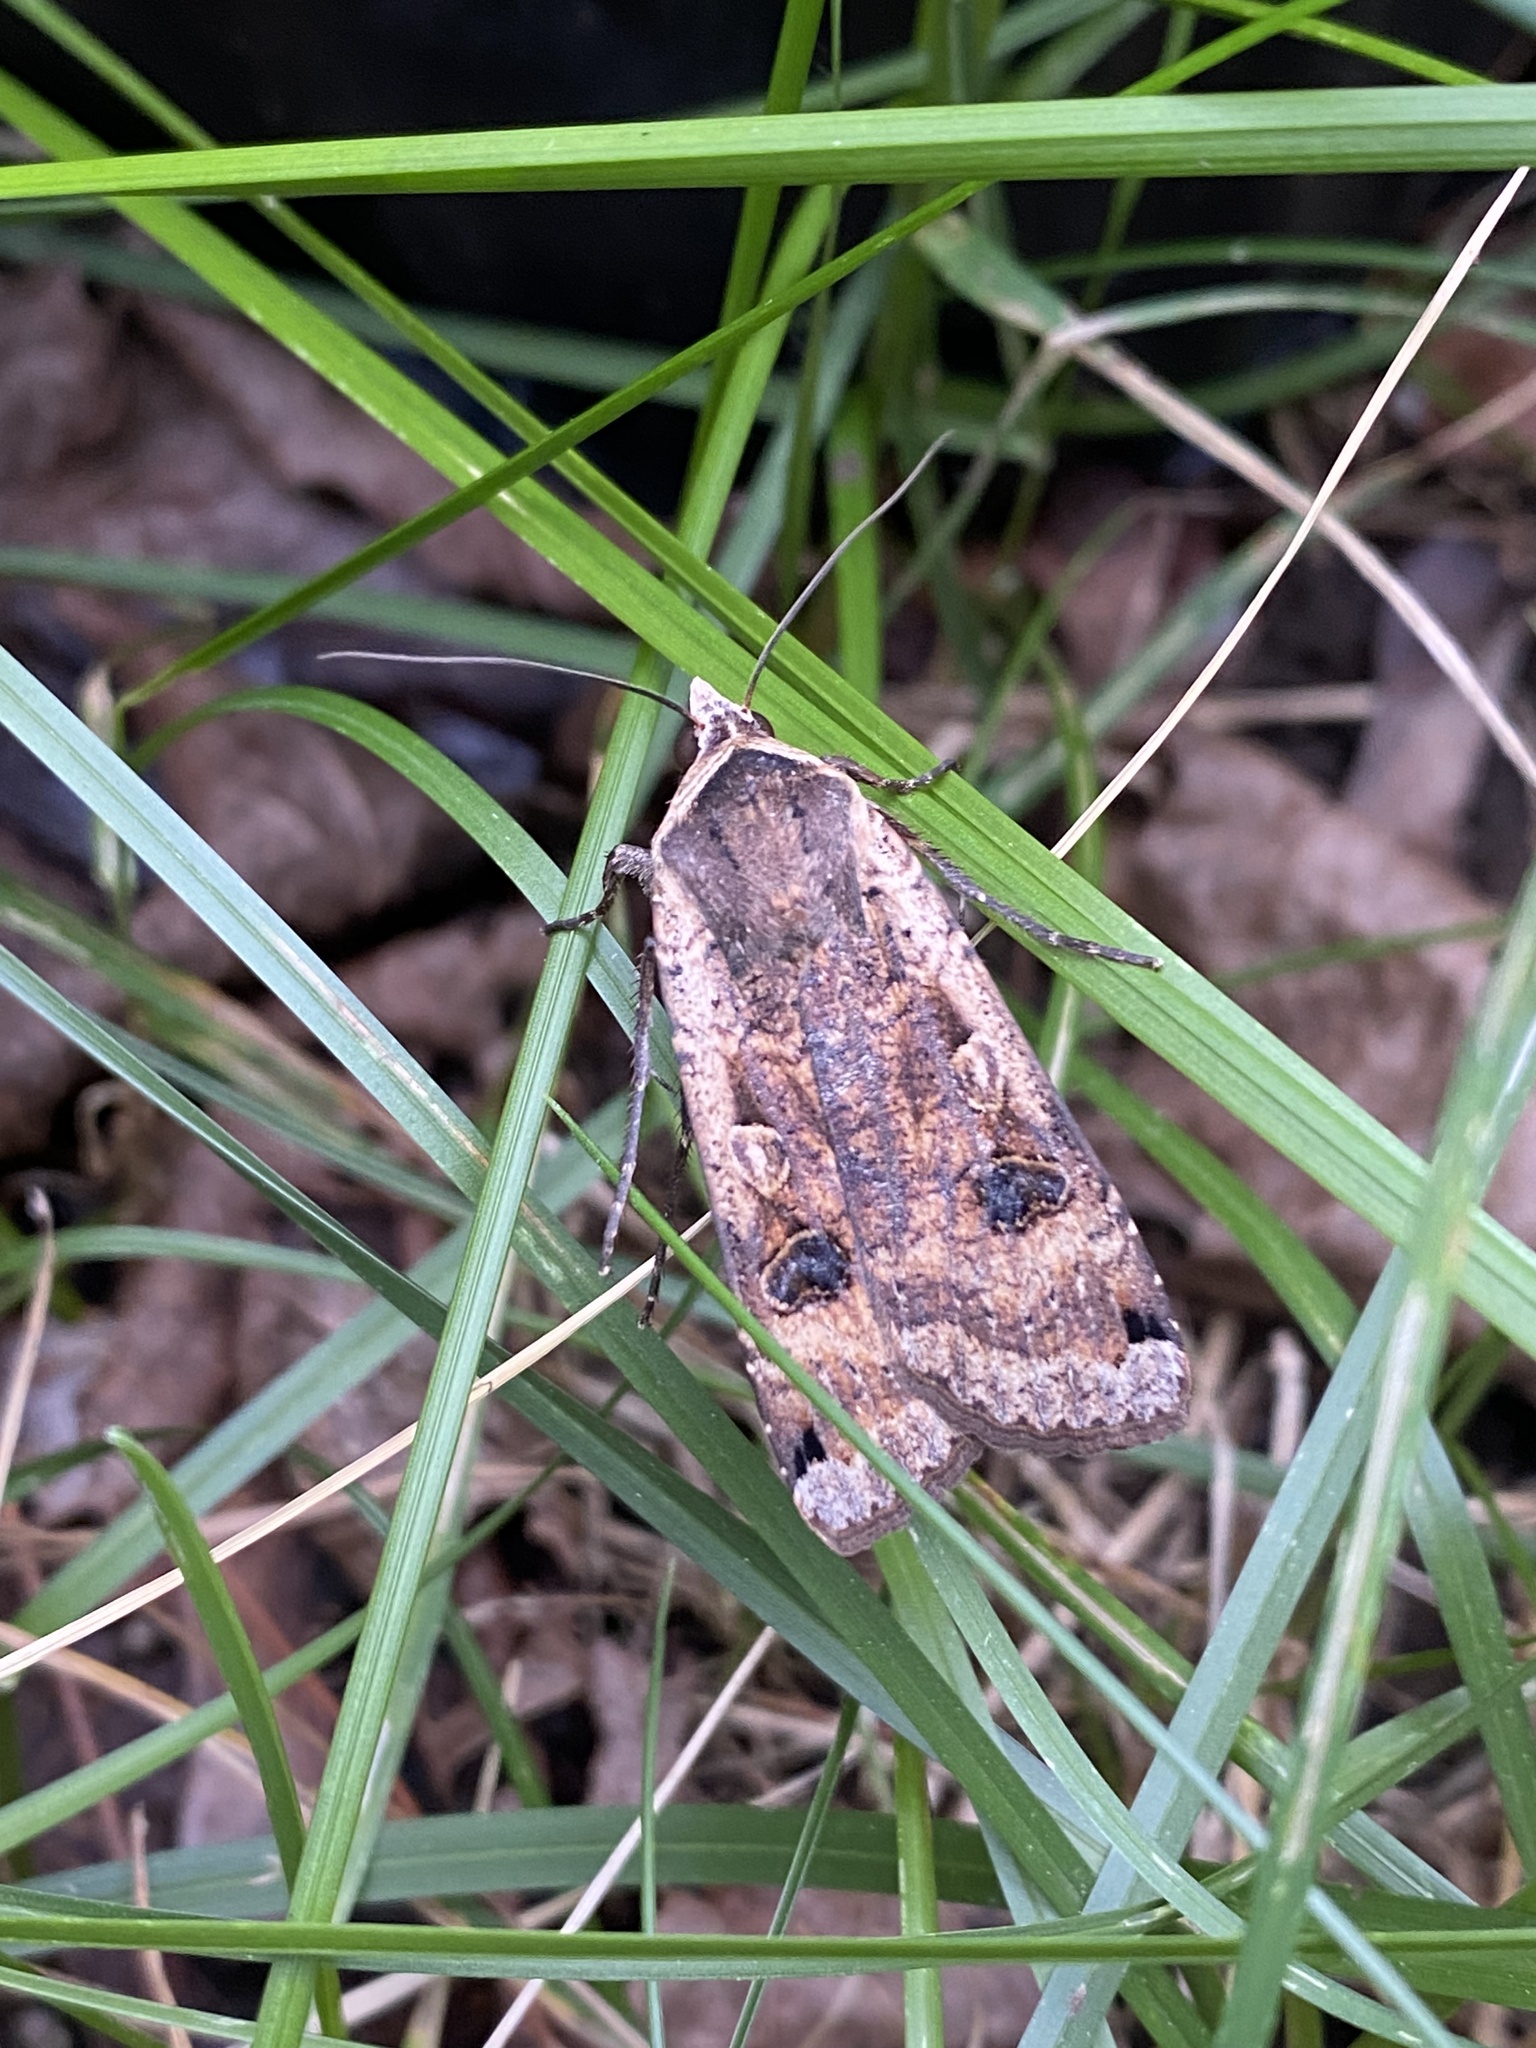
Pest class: cutworms